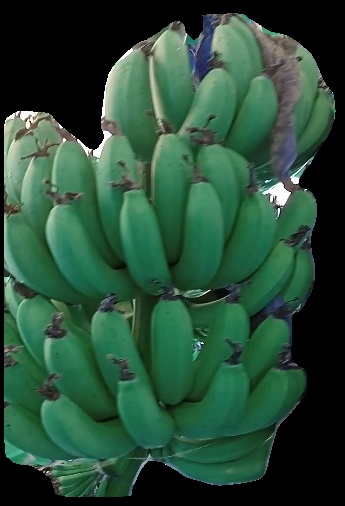
Variety: pachbale
Grade: grade1